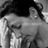
Emotion: neutral